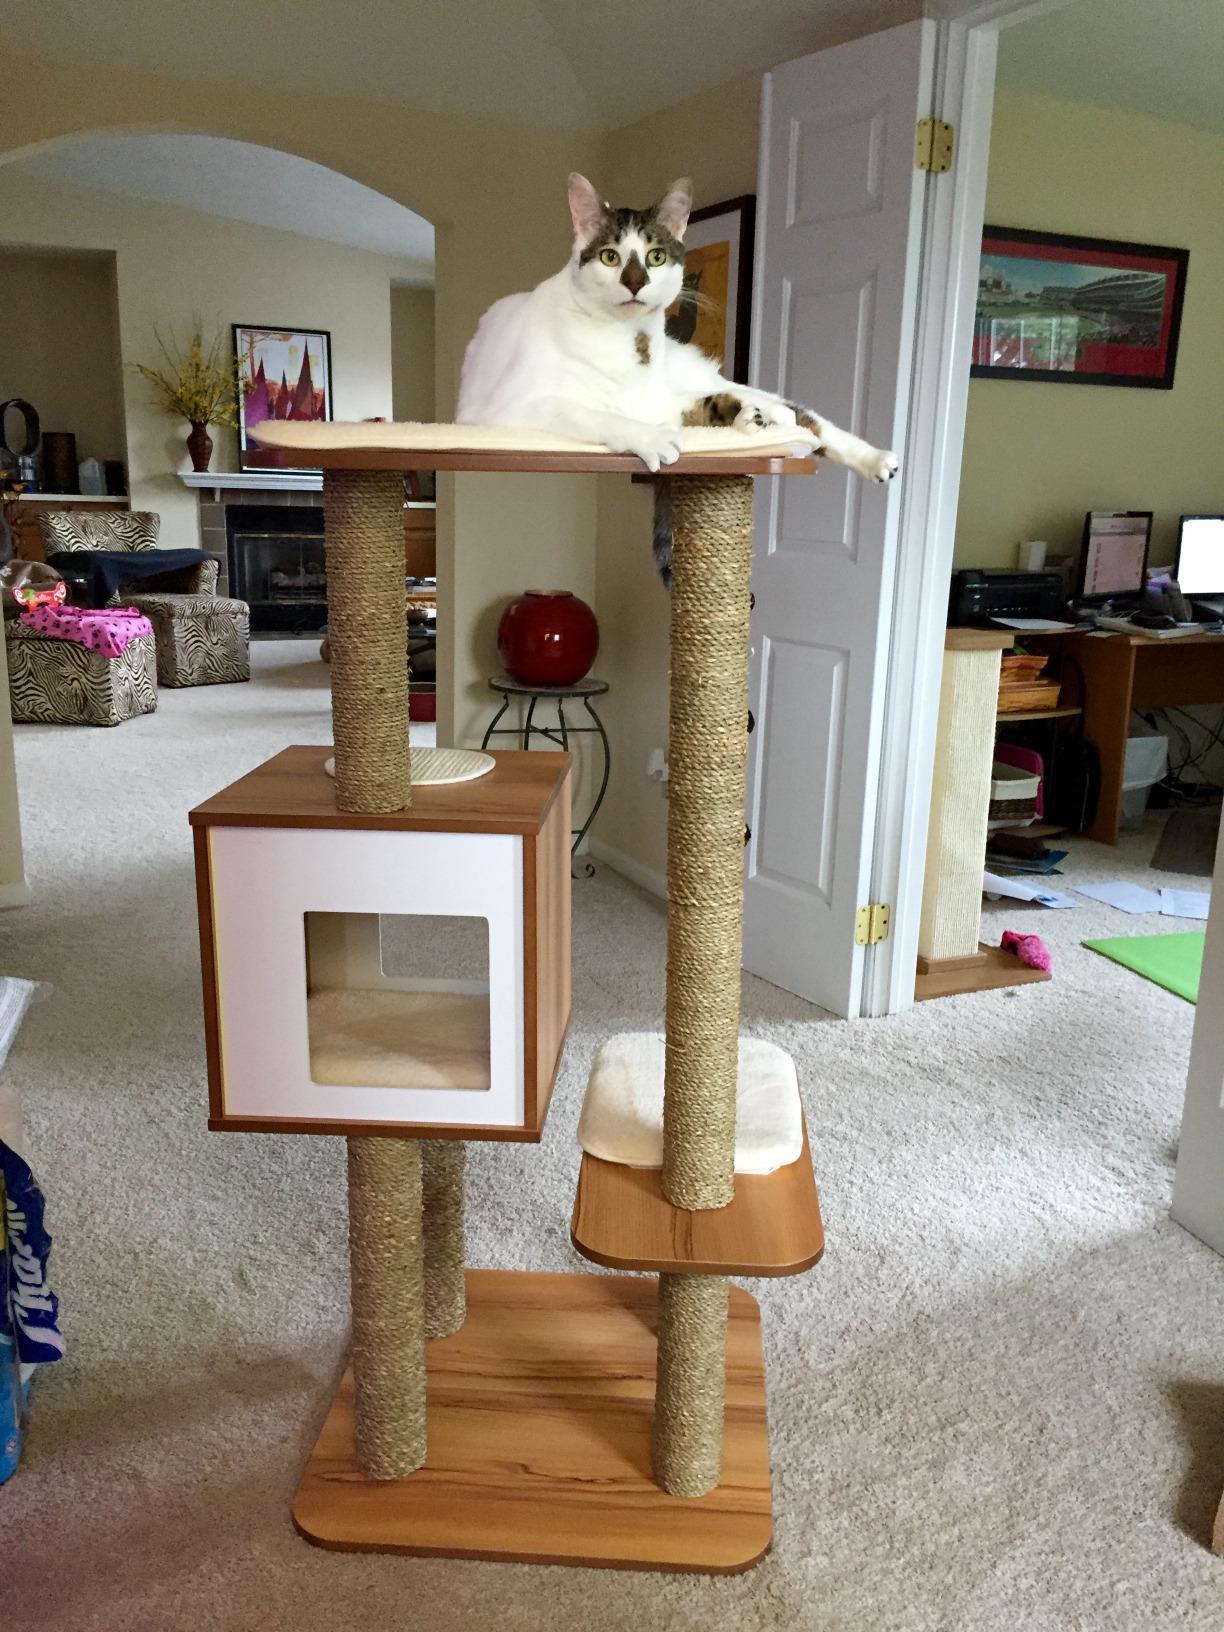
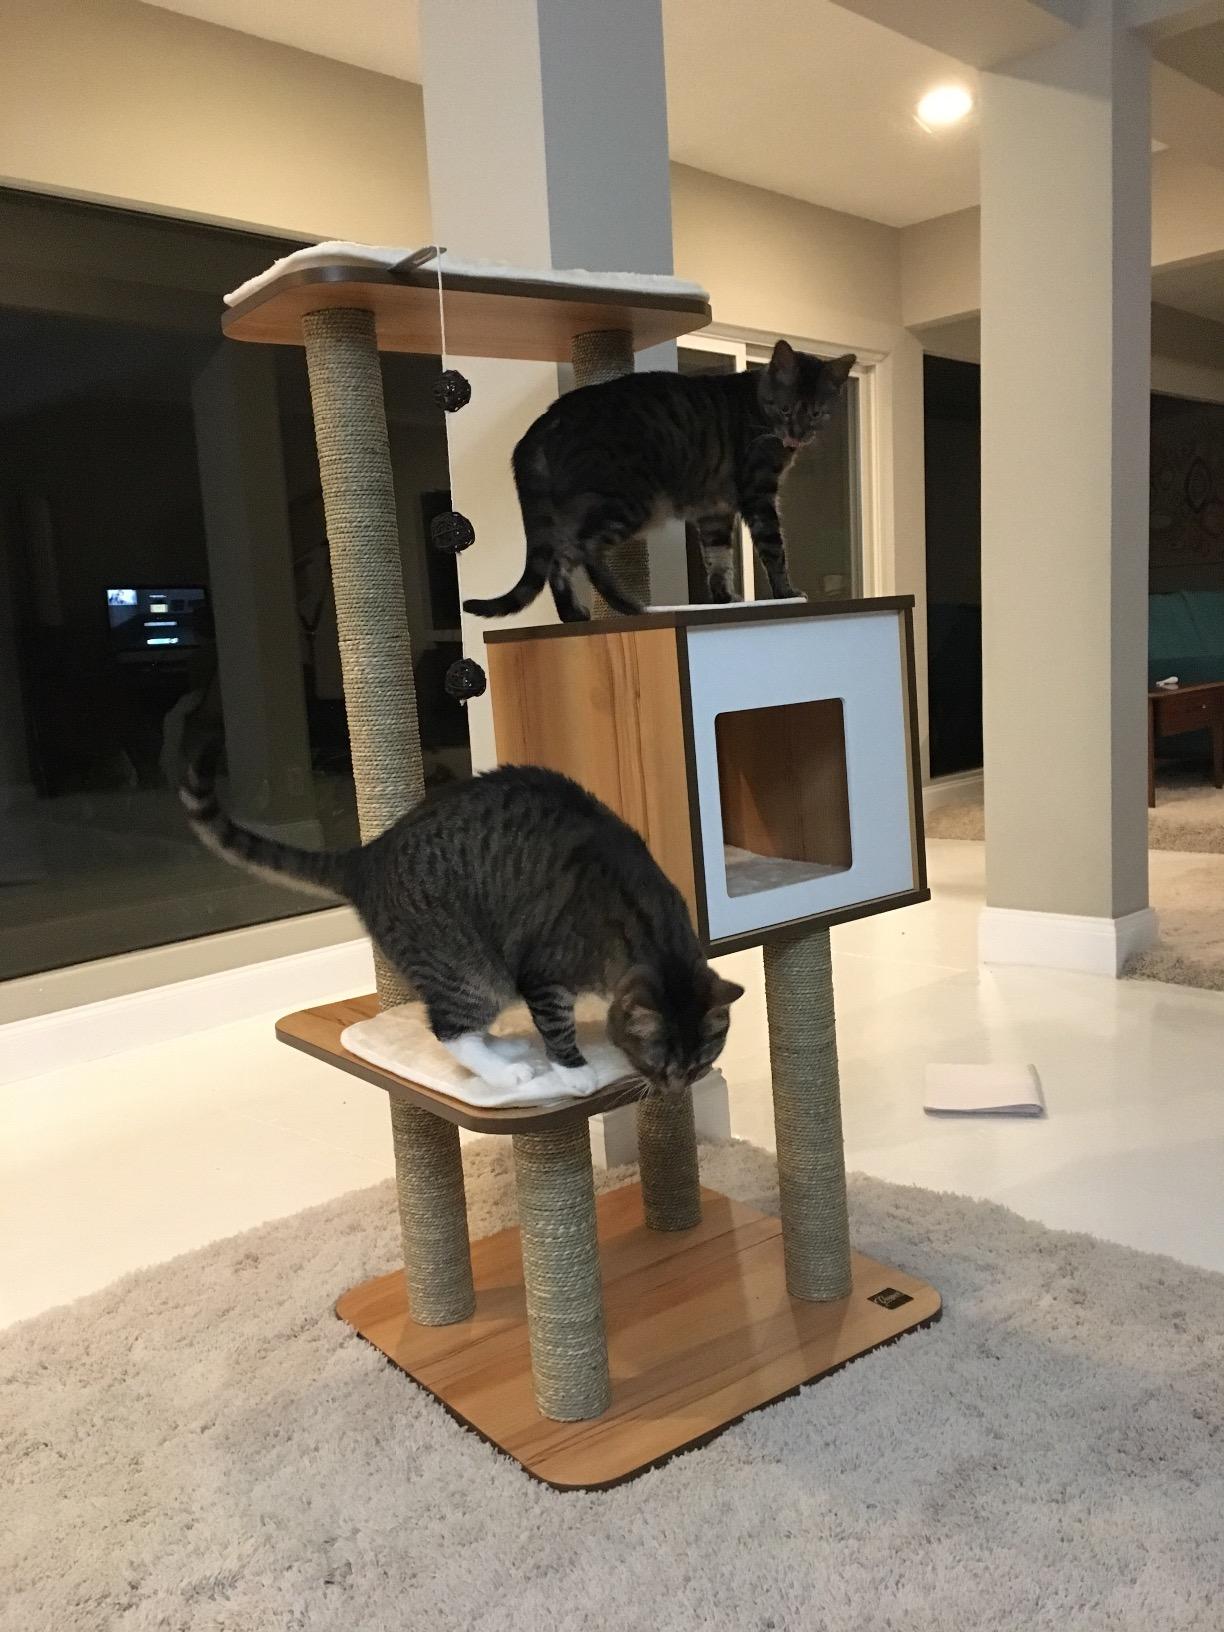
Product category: items_cat tree
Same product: yes